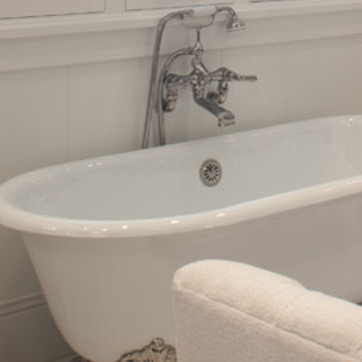
Material: ceramic